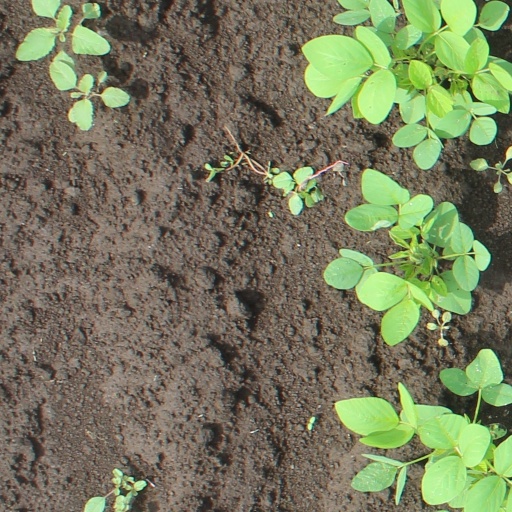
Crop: soybean